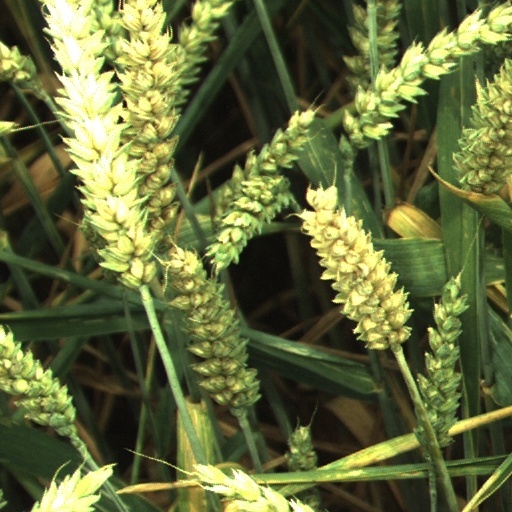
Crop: wheat